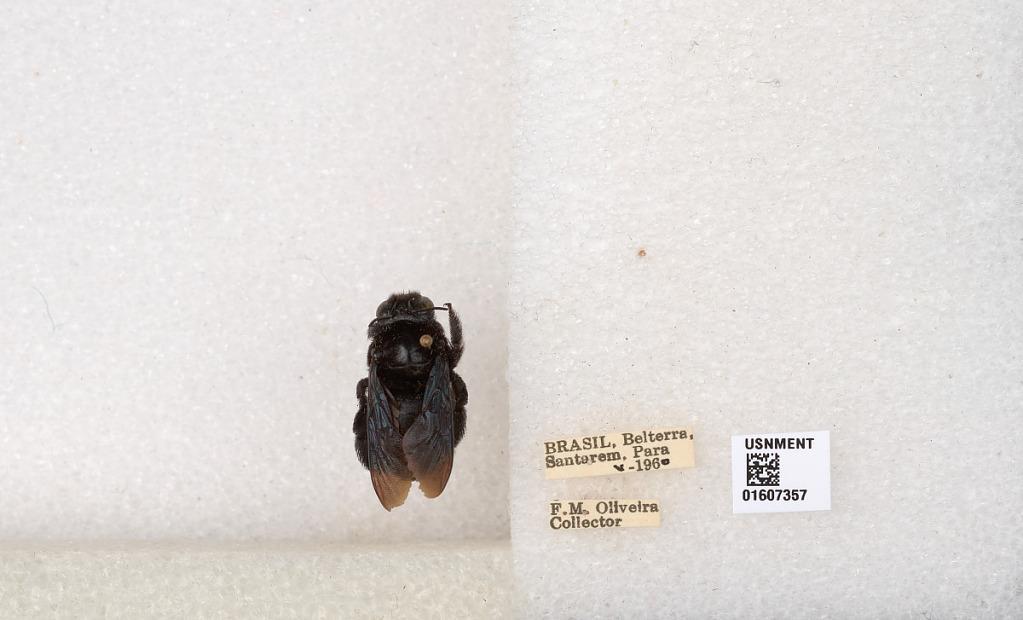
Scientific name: Xylocopa (Neoxylocopa) carbonaria Smith
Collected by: F. Oliveira
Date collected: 1960-5-1
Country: Brazil
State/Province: Para
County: Belterra
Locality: Santarem
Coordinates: -2.44306, -54.7083